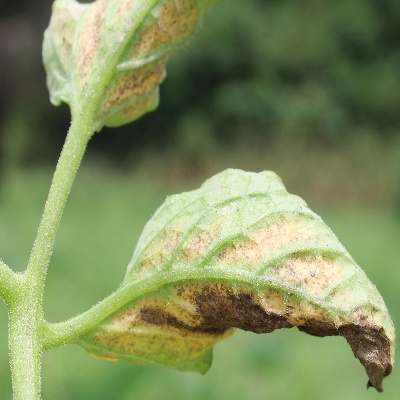
Crop: Tomato
Condition: leaf curl